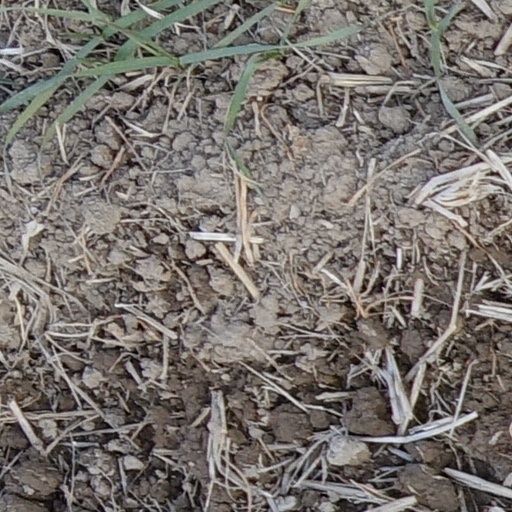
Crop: wheat